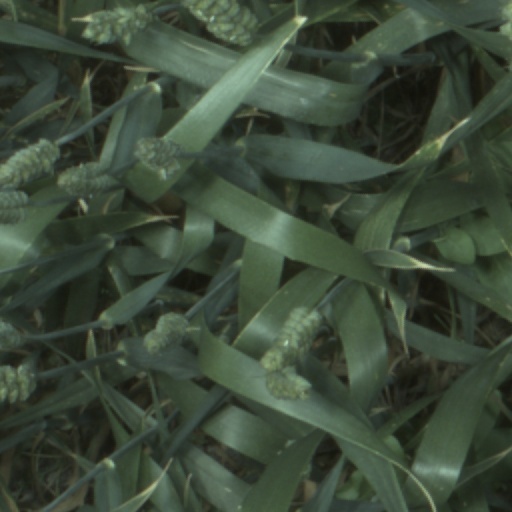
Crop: wheat